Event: Nepal Earthquake
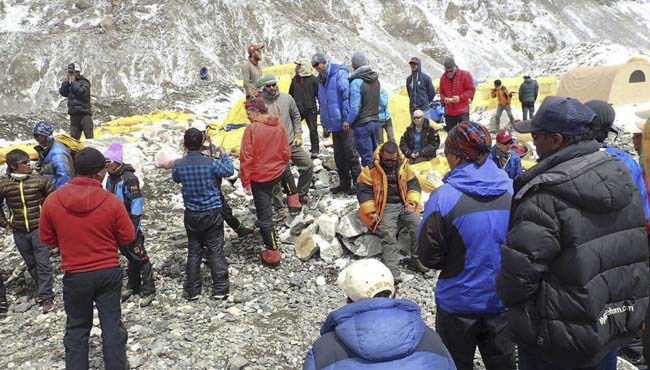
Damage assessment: no_damage